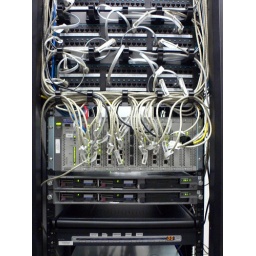
Patch panels in the rack. Every phone or network outlet on the floor terminates here.